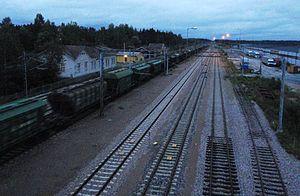
Luumäki est une municipalité du sud-est de la Finlande, dans la région de Carélie du Sud.